Iglesia de La Merced, Antigua Guatemala

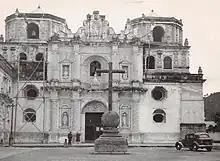
Church of La Merced in 1943.

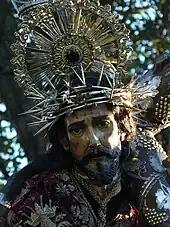
This is the first Jesús Nazareno of la Merced. Due to his enormous following the Spanish authorities forced La Merced friars to move it to the new capital in 1778.

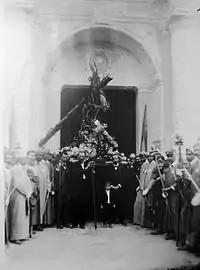
Procession of the second Jesús Nazareno de la Merced in 1934.

In 1773, the city of Santiago de los Caballeros de Guatemala was destroyed by the 1773 Guatemala earthquake ("Santa Marta earthquakes"); but as the Iglesia de Nuestra Señora de las Mercedes -or "Oratorio de la Merced", as it was known in the 19th century- was not it suffered major damage because it was practically new, it was still open for worship, conserving its images and altarpieces.